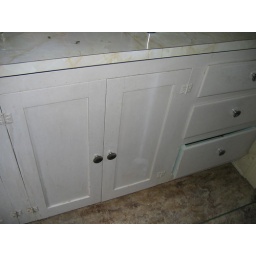
Floor near kitchen sink is &amp;quot;excessively deteriorated.&amp;quot;